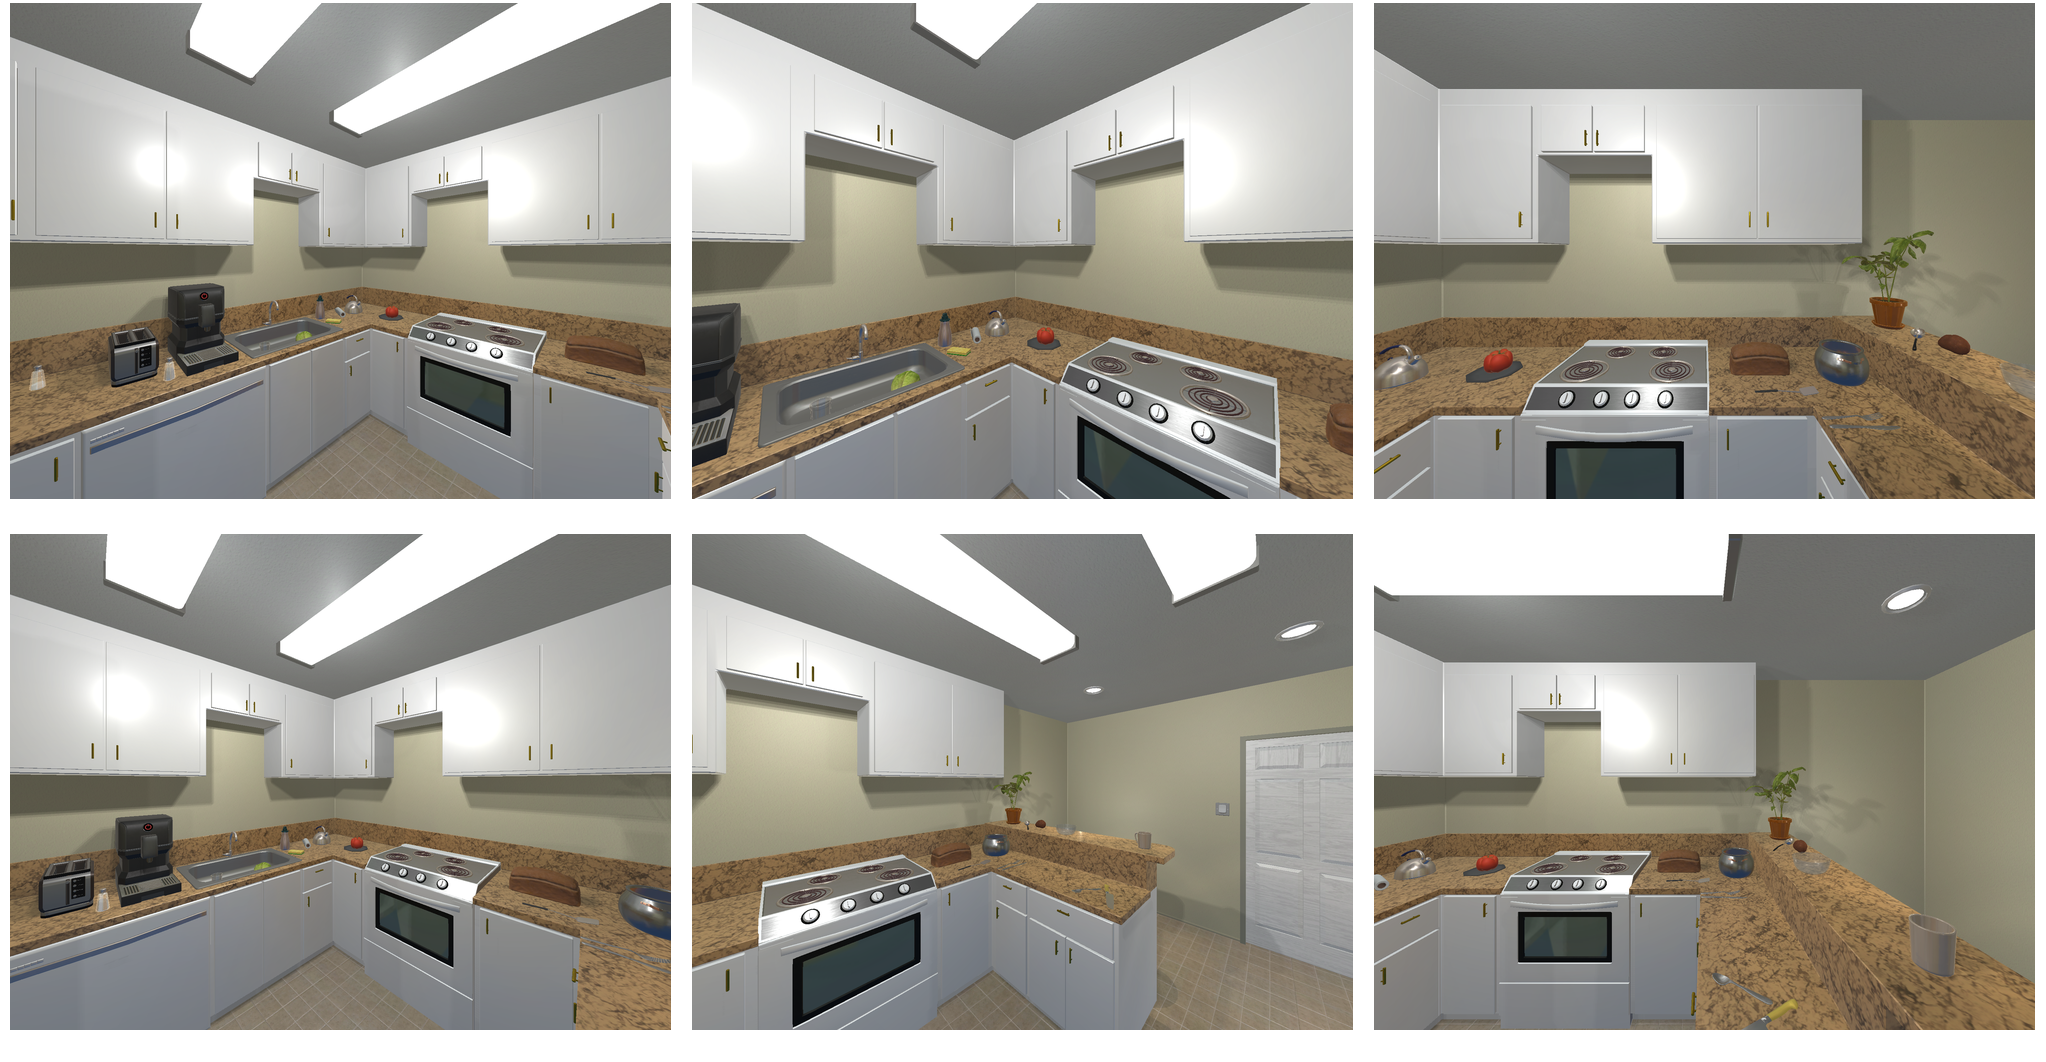Task instruction: Turn on the stove burners.
Answer: {"task_instruction": "Turn on the stove burners.", "nodes": ["stove knob1", "stove knob2", "stove knob3", "stove knob4", "stove burner1", "stove burner2", "stove burner3", "stove burner4"], "edges": [{"functional_relationship": "adjust", "object1": "stove knob1", "object2": "stove burner1", "spatial_relations": ["in_front_of", "close"], "is_touching": false}, {"functional_relationship": "adjust", "object1": "stove knob2", "object2": "stove burner2", "spatial_relations": ["in_front_of", "close"], "is_touching": false}, {"functional_relationship": "adjust", "object1": "stove knob3", "object2": "stove burner3", "spatial_relations": ["in_front_of", "close"], "is_touching": false}, {"functional_relationship": "adjust", "object1": "stove knob4", "object2": "stove burner4", "spatial_relations": ["in_front_of", "close"], "is_touching": false}], "action_type": "rotate", "function_type": "device_control"}